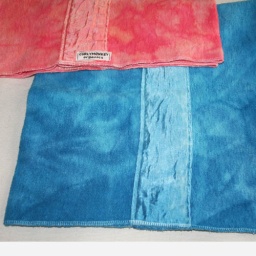
low water immersion technique: dyed in orange and blue